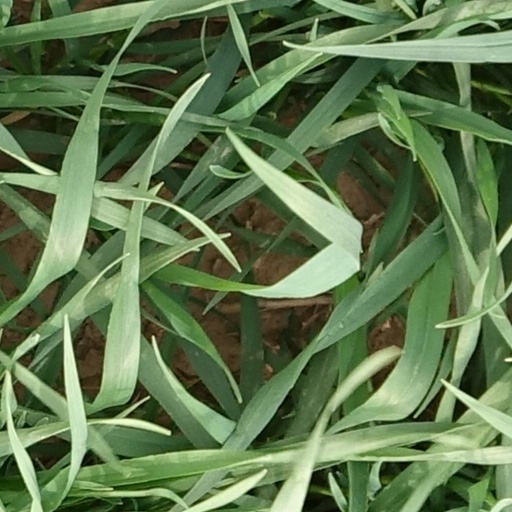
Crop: wheat